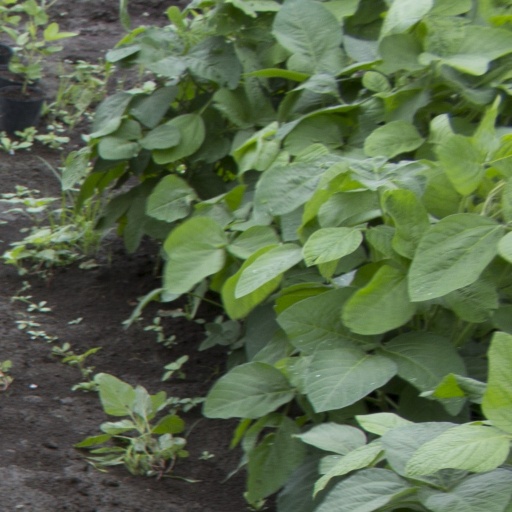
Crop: soybean